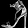
Label: Sandal